Manuel Natal Albelo

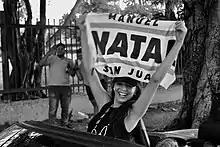
Supporter of Natal's mayoral campaign

In November 2019, Natal announced his candidacy for mayor of San Juan as the Movimiento Victoria Ciudadana party's candidate in the 2020 mayoral election. He placed second in the election, losing to Senator Miguel Romero of the New Progressive Party.